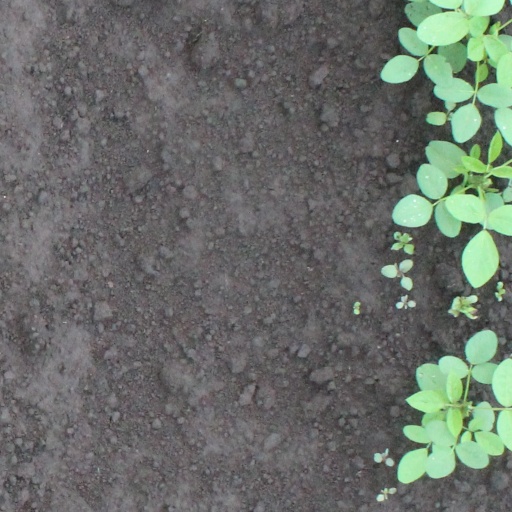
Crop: soybean